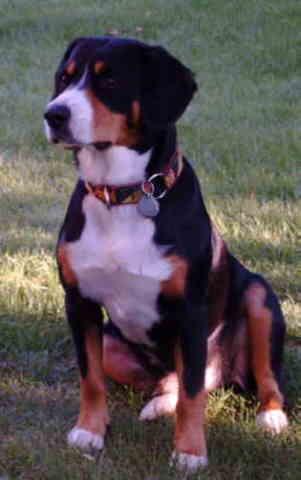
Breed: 221-n000055-EntleBucher